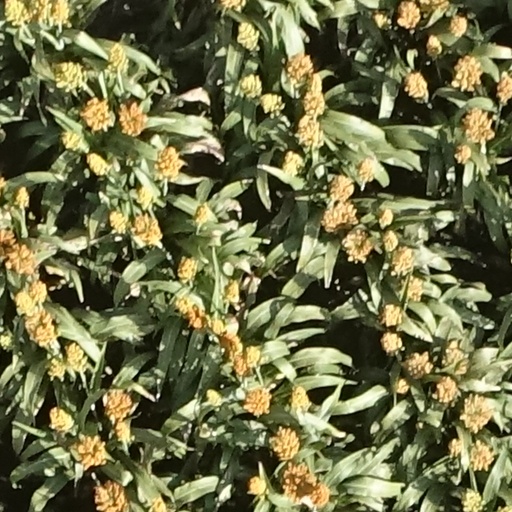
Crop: sorghum